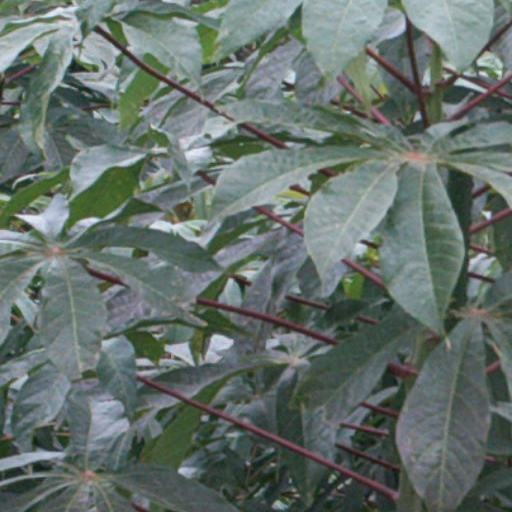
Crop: cassava